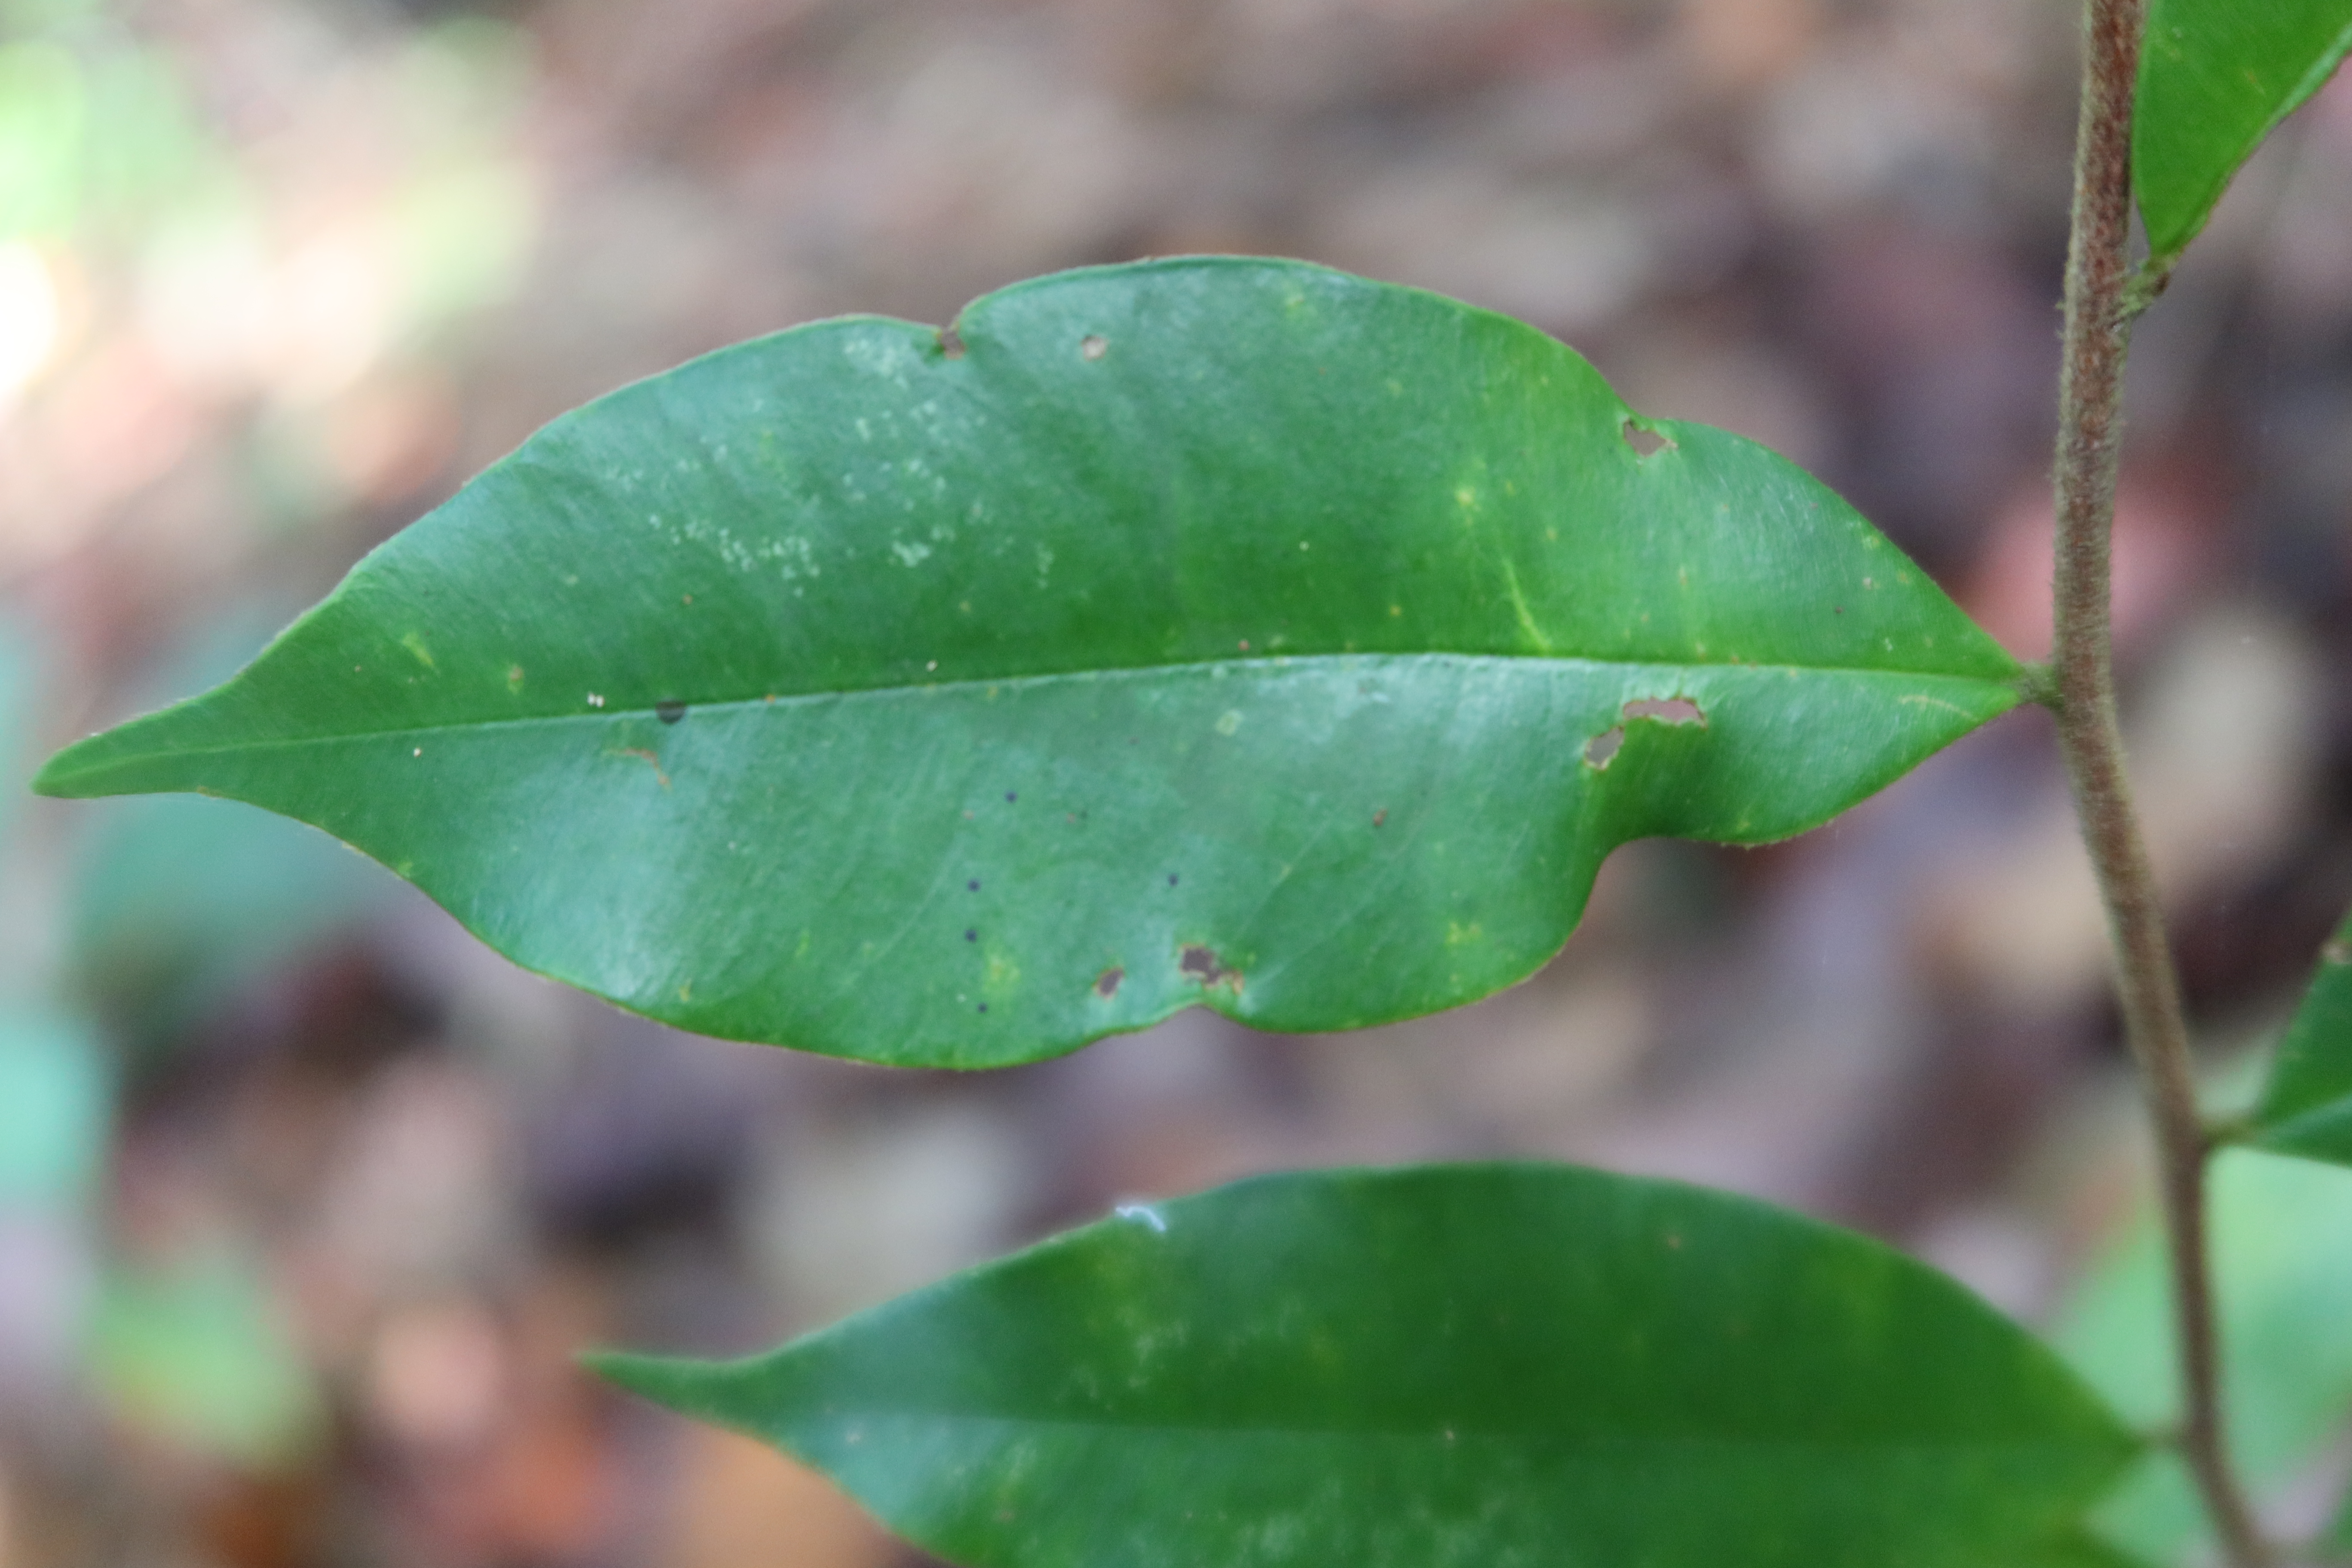
Label: Brown spots